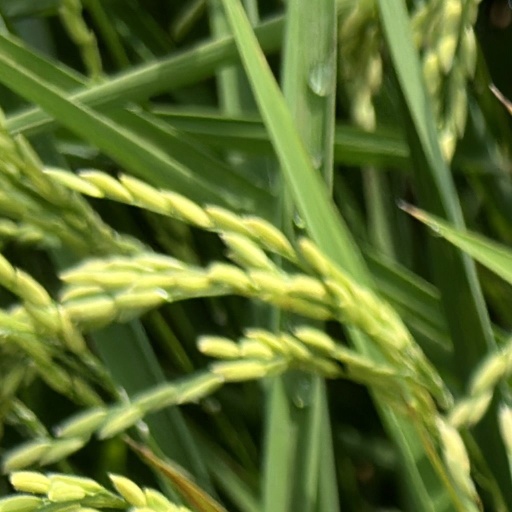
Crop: rice